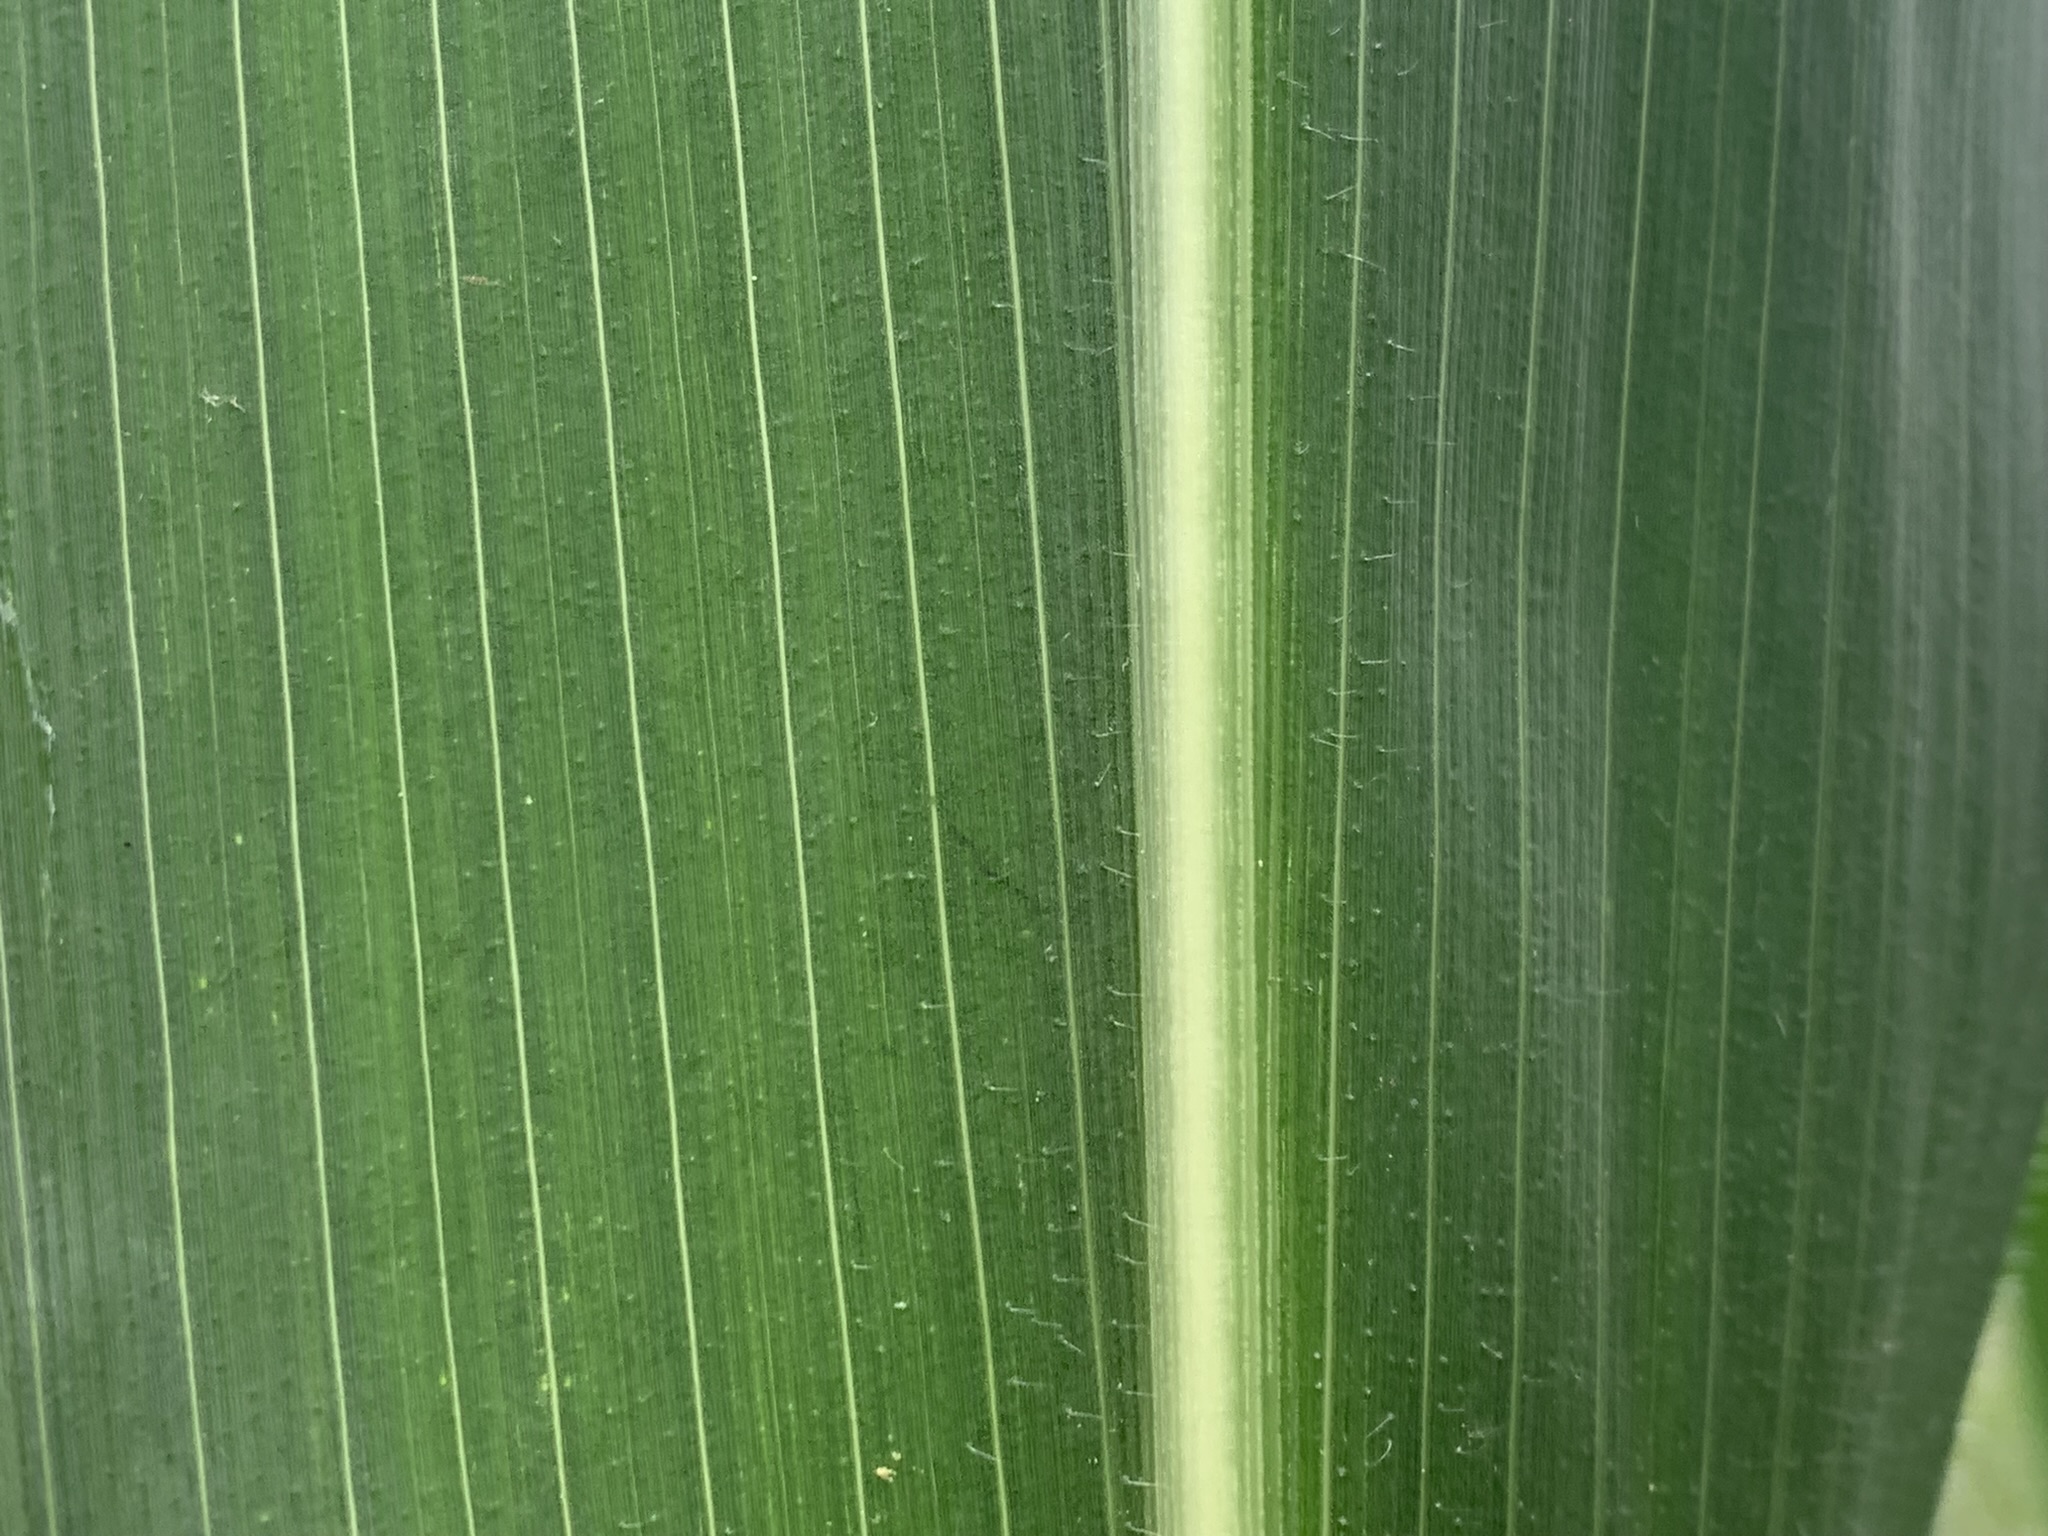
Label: Healthy